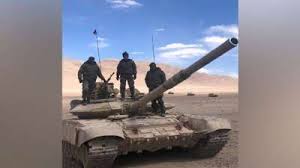
Label: BMP-2